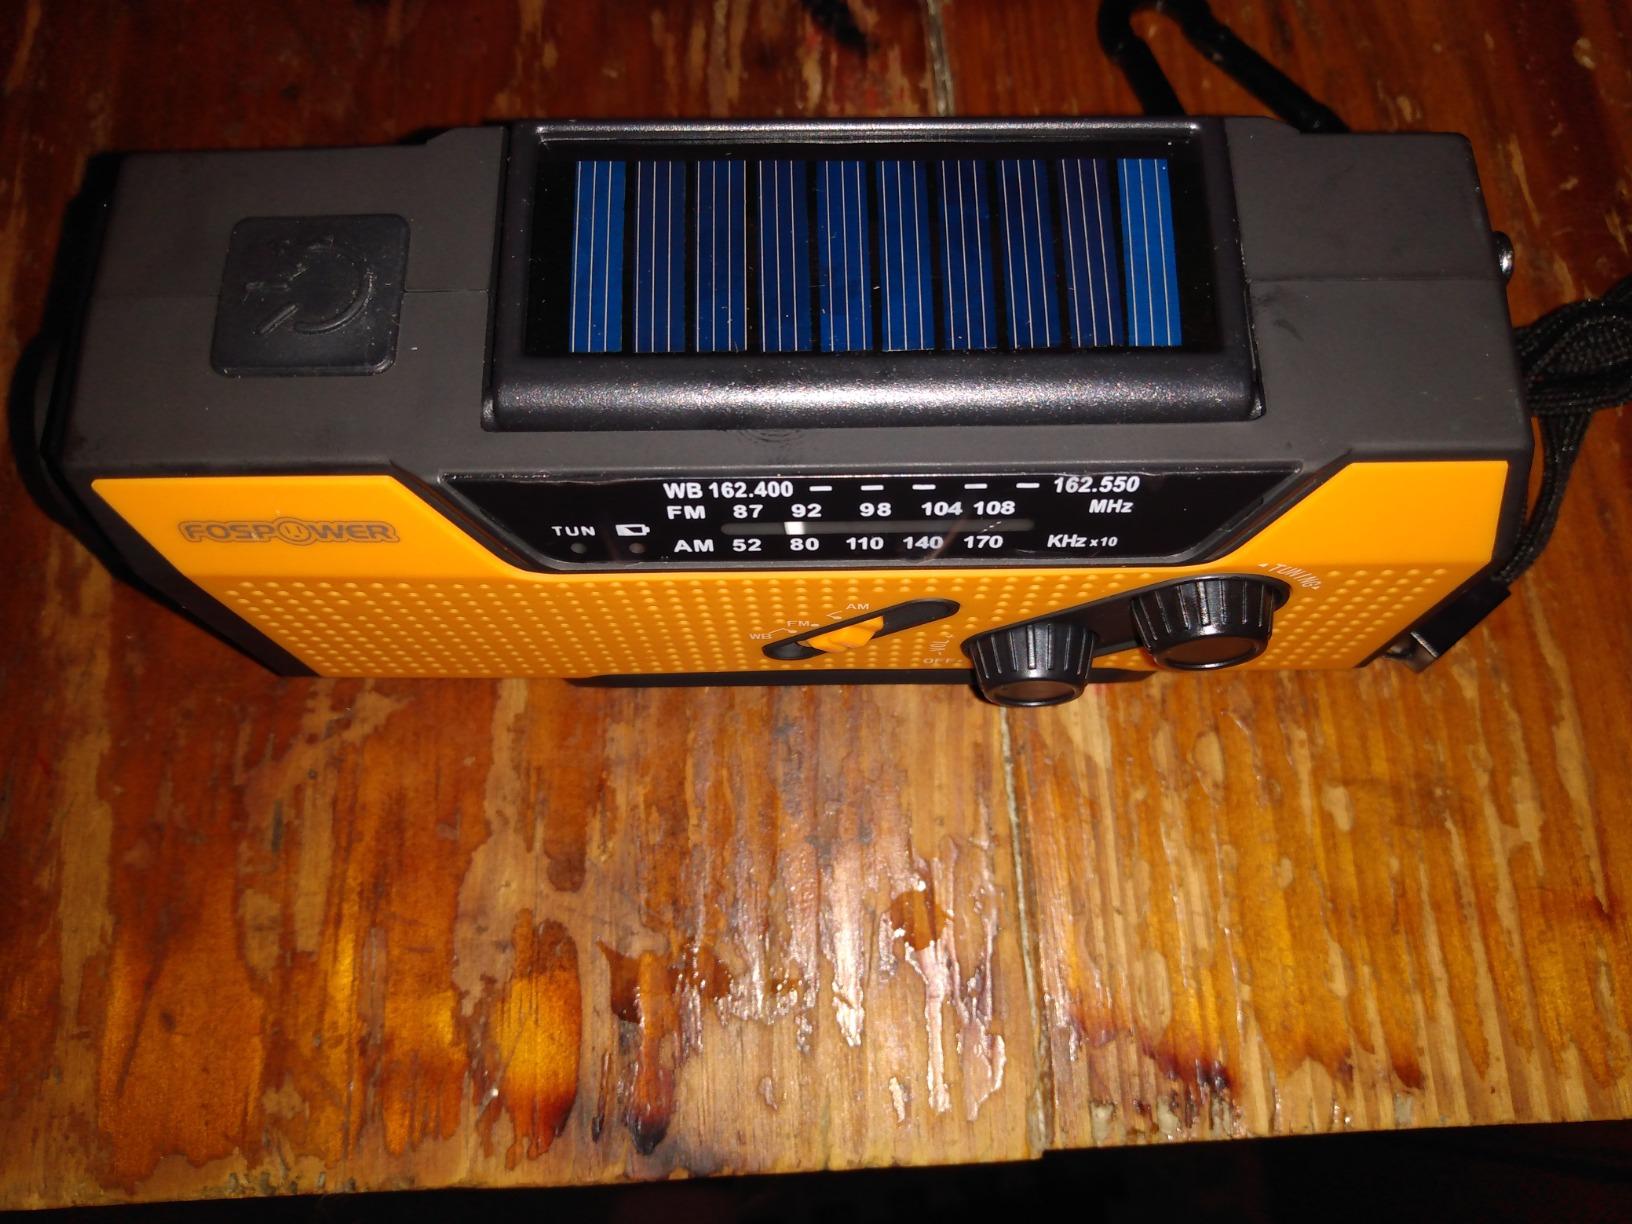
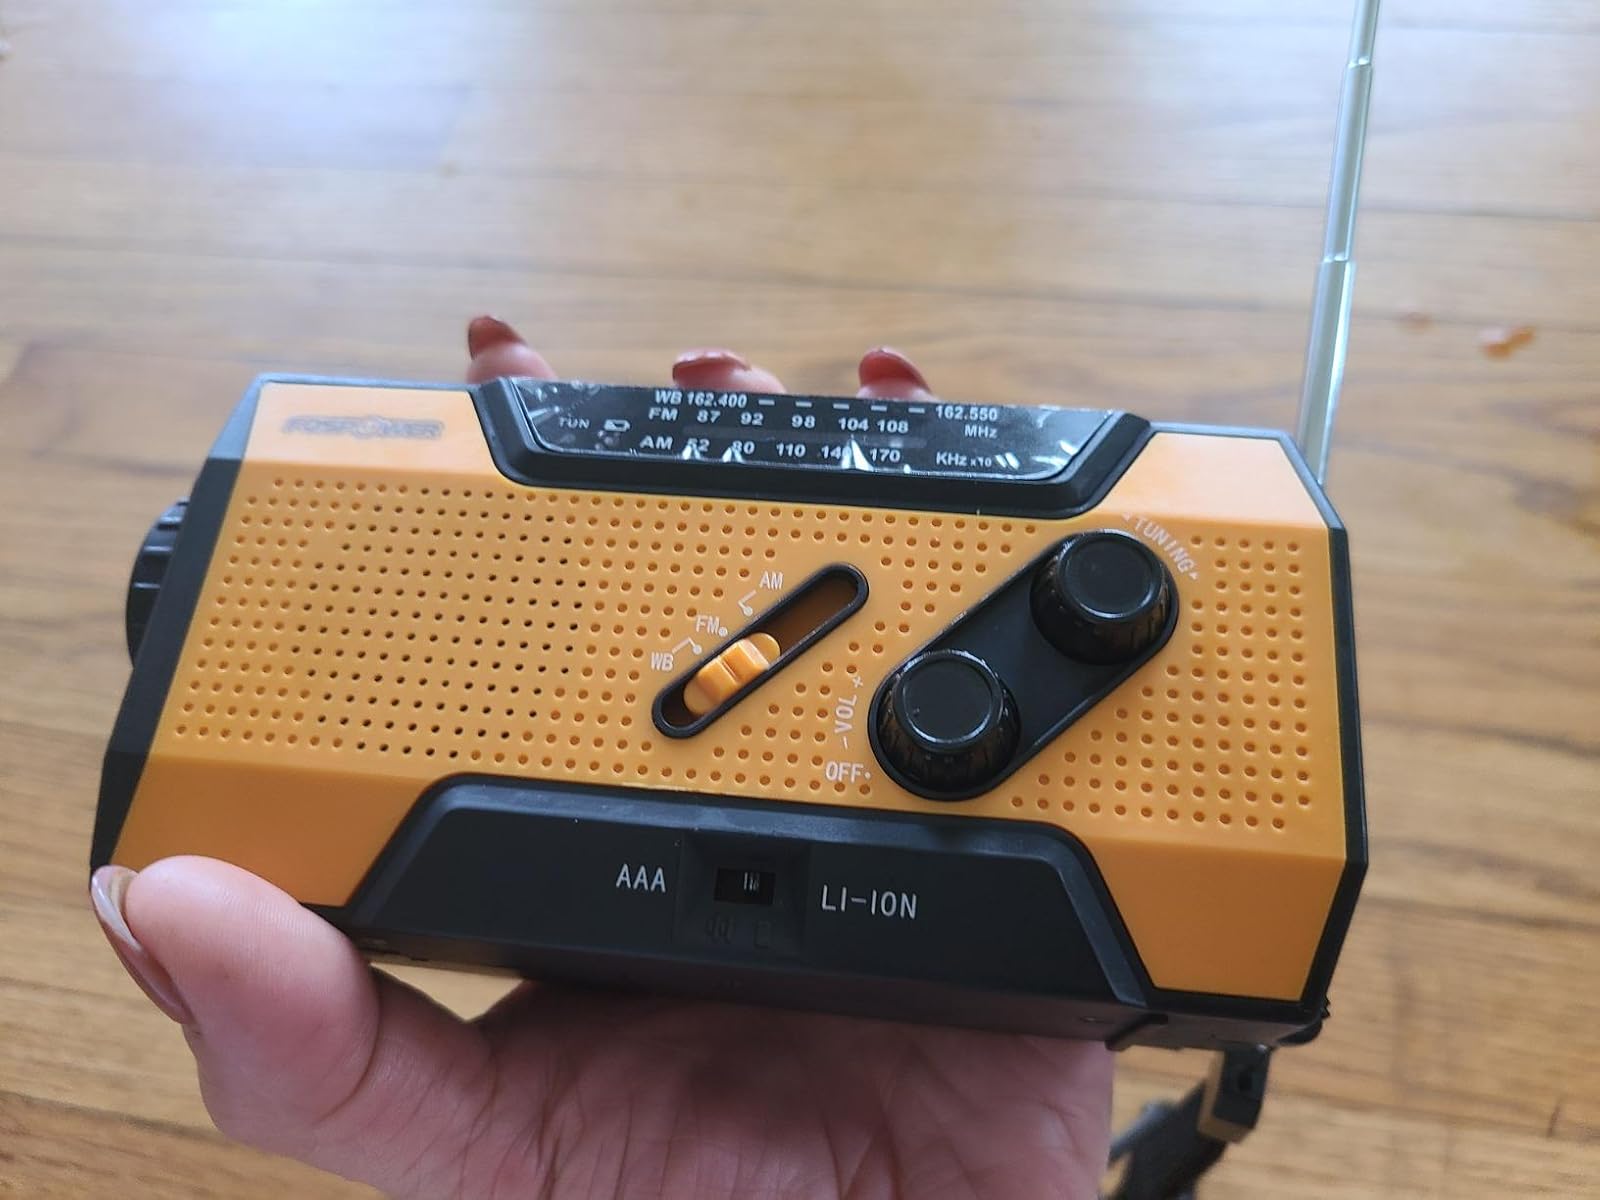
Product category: radio
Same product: yes